Filippo Barigioni

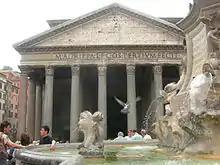
Barigioni's fountain base supporting the obelisk in front of the Pantheon, Rome.

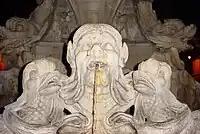
Detail of fountain facing the Pantheon

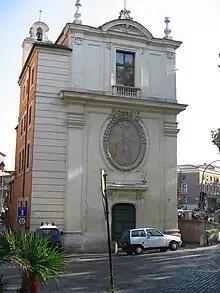
S. Gregorio a Ponte Quattro Capi, Rome, completed 1729.

Filippo Barigioni (1690–1753) was an Italian sculptor and architect working in the Late Baroque tradition.